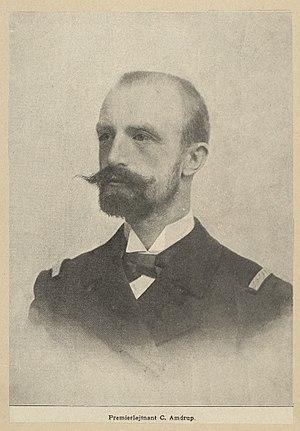
Georg Carl Amdrup est un officier de marine et explorateur arctique danois.